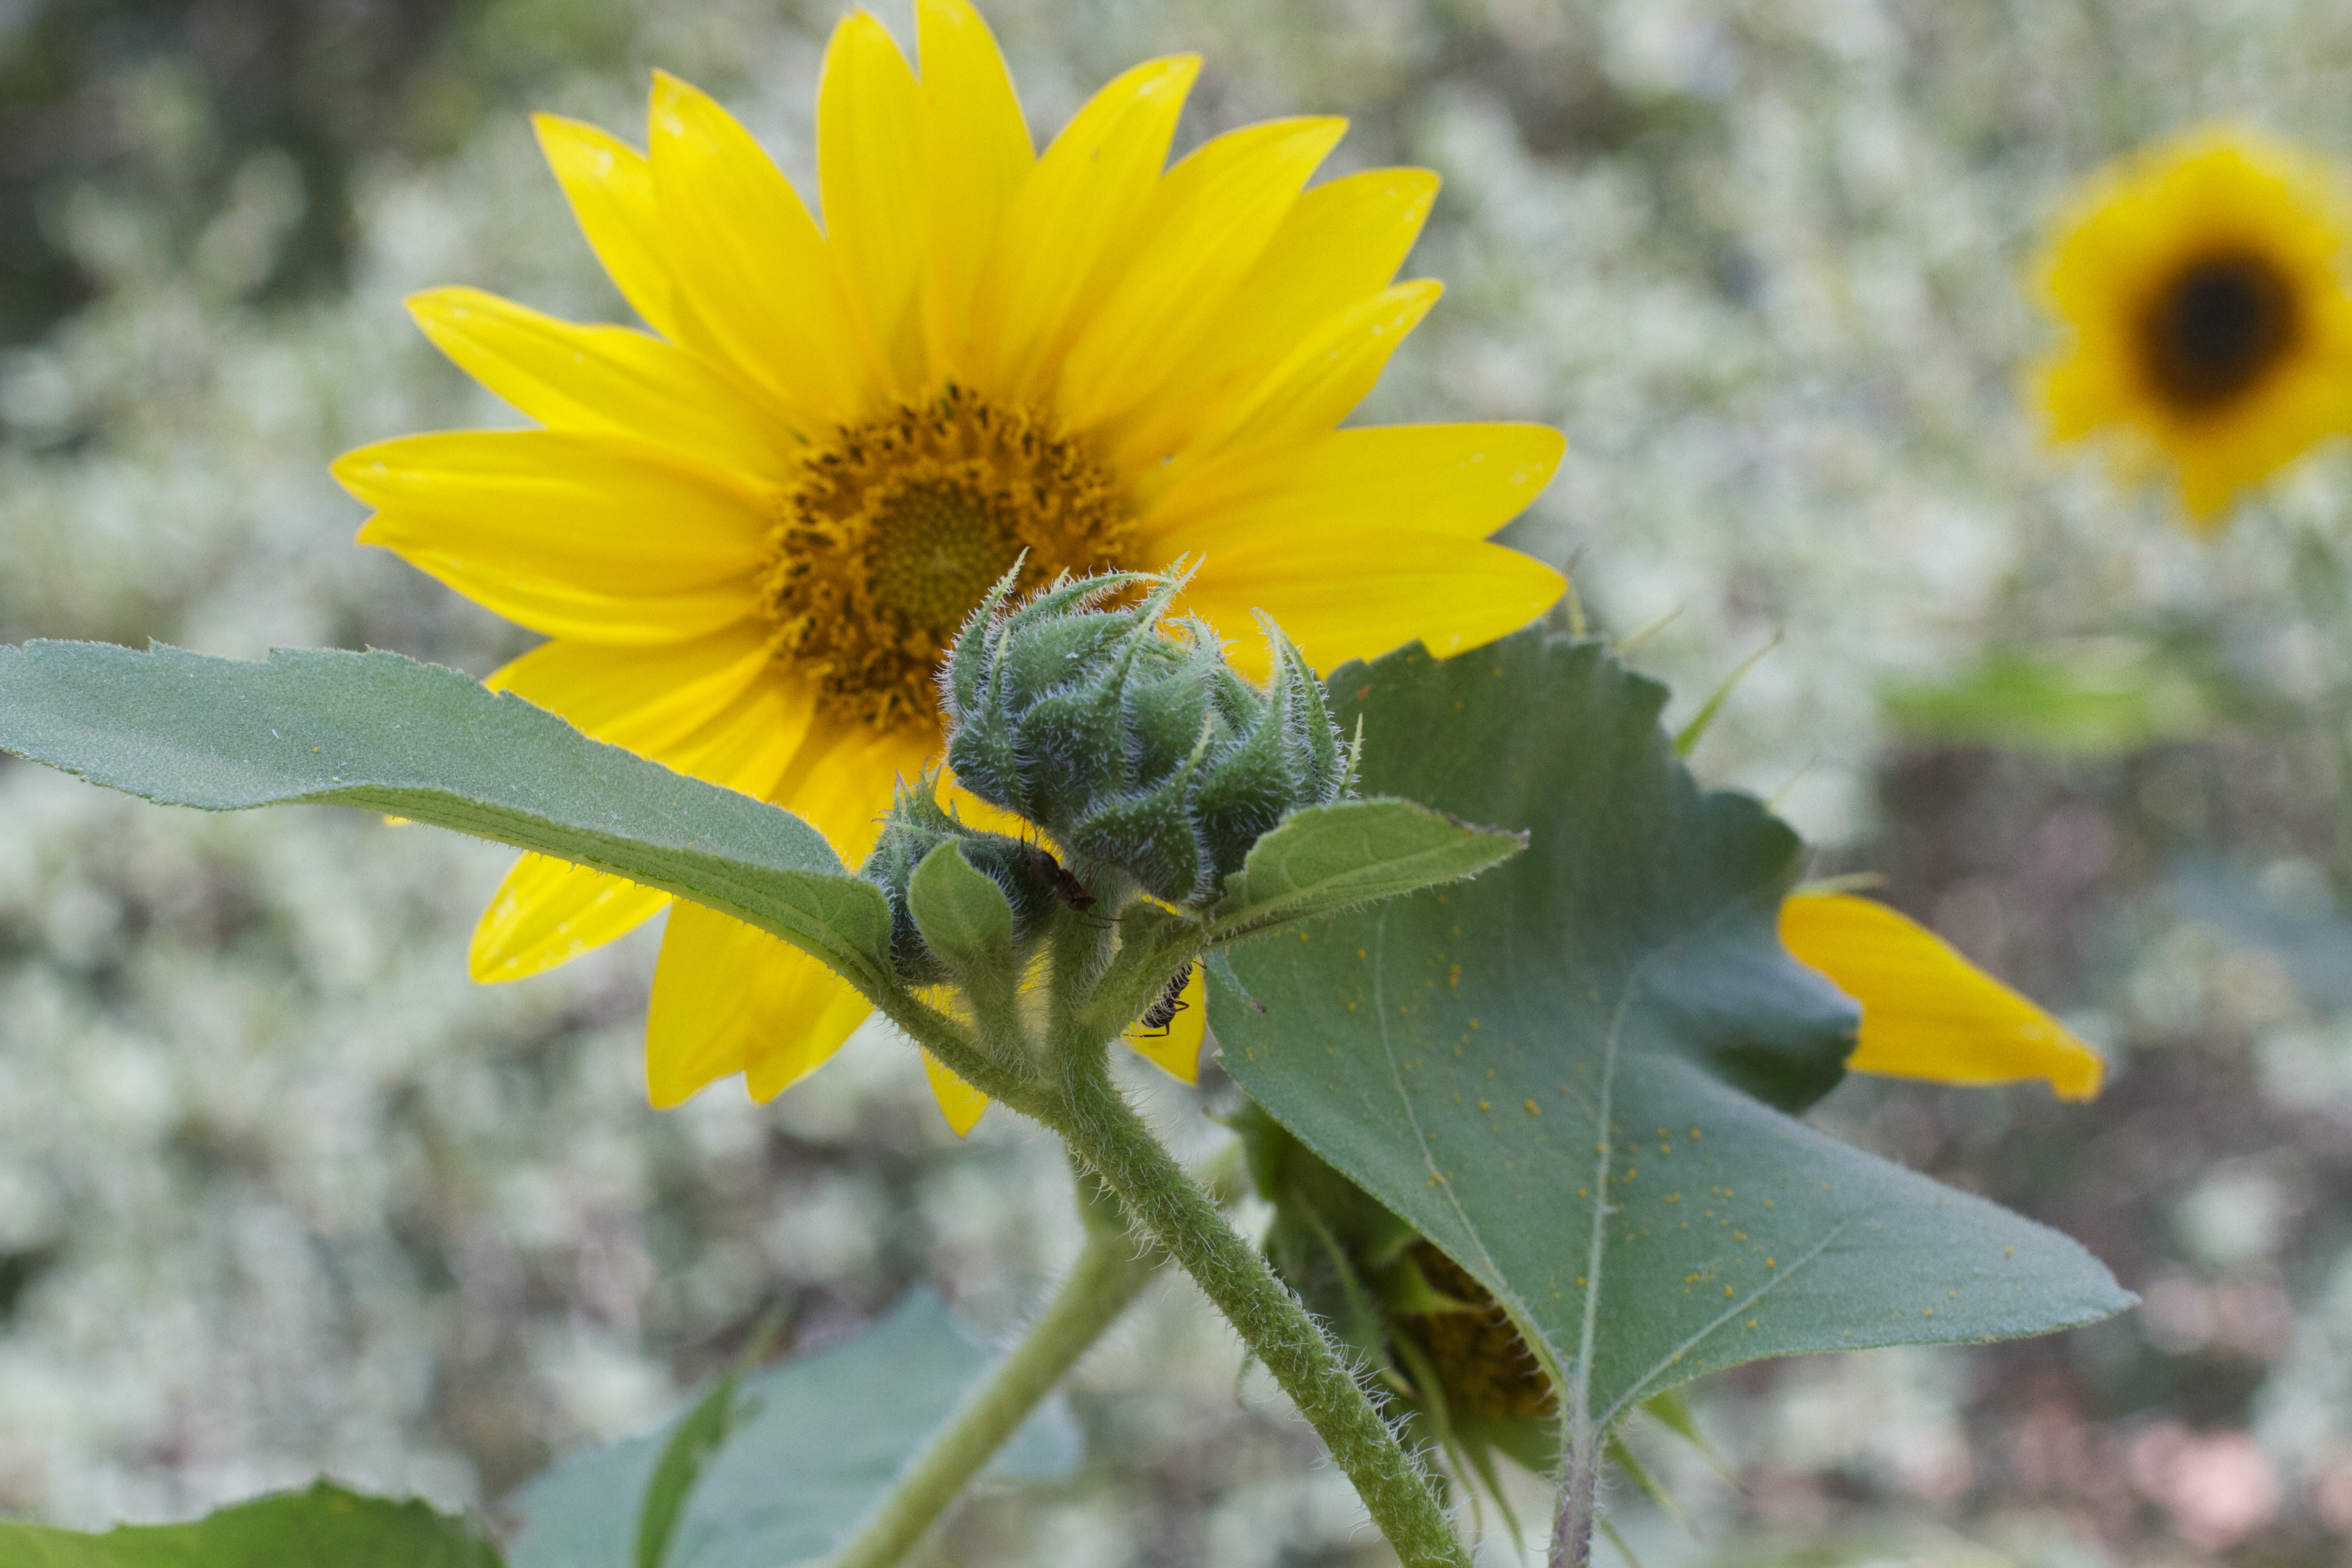
nature, plant, field, flower, petal, produce, botany, yellow, flora, fauna, sunflower, wildflower, seedforward, macro photography, flowering plant, daisy family, annual plant, plant stem, land plant